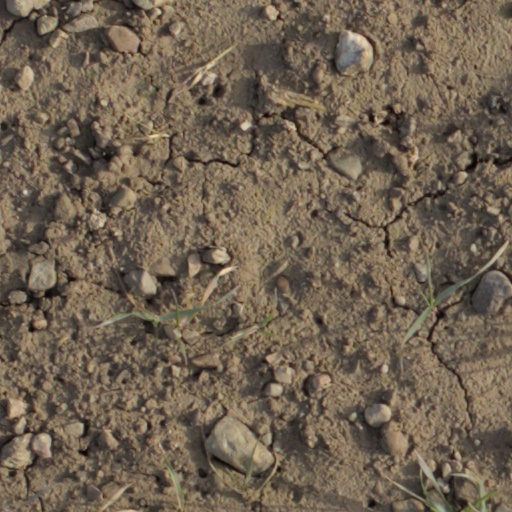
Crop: wheat